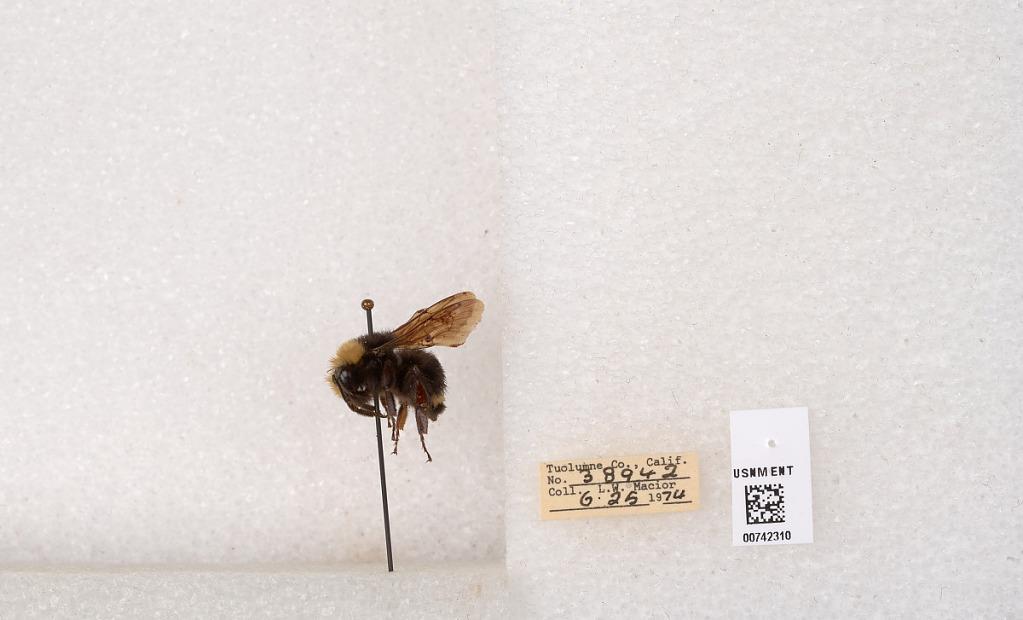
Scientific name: Bombus (Pyrobombus) vosnesenskii Radoszkowski
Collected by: L. Macior
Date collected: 1974-6-25
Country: United States
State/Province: California
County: Tuolumne
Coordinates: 38.0276, -119.955